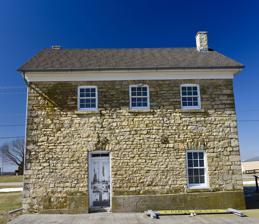
Building: Insane Asylum at the County Poor Farm
Country: United States of America
Year built: 1872
United States historic place Insane Asylum at the County Poor Farm U.S. National Register of Historic Places Show map of Iowa Show map of the United States Location Eastern side of County Road Y61 (250th Ave.) north of Andrew Coordinates 42°11′56″N 90°36′36″W / 42.19889°N 90.61000°W / 42.19889; -90.61000 Area less than one acre Built 1872 Built by Strasser & Schlecht John Weis Architectural style Vernacular MPS Limestone Architecture of Jackson County MPS NRHP reference No. 92000918 Added to NRHP July 24, 1992 The Insane Asylum at the County Poor Farm is a historic building located north of Andrew, Iowa , United States. It is one of over 217 limestone structures in Jackson County from the mid-19th century. Description Built in 1872, this 2½-story structure is composed of stone blocks that vary somewhat in shape and size, and they were laid in courses. Because of its late date compared with the other historic stone buildings in the county, it features segmental arches instead of lintels . By the time it was built limestone construction in the county had already reached its peak. Adam Strasser and Frank Schlecht were contractors from Bellevue, Iowa who were responsible for its construction, as was local stonemason John Weis. The other 19th-century buildings from the poor farm have been removed, and replaced by the county care facility across the highway. This building is now part of a demonstration farm . It was listed on the National Register of Historic Places in 1992. References